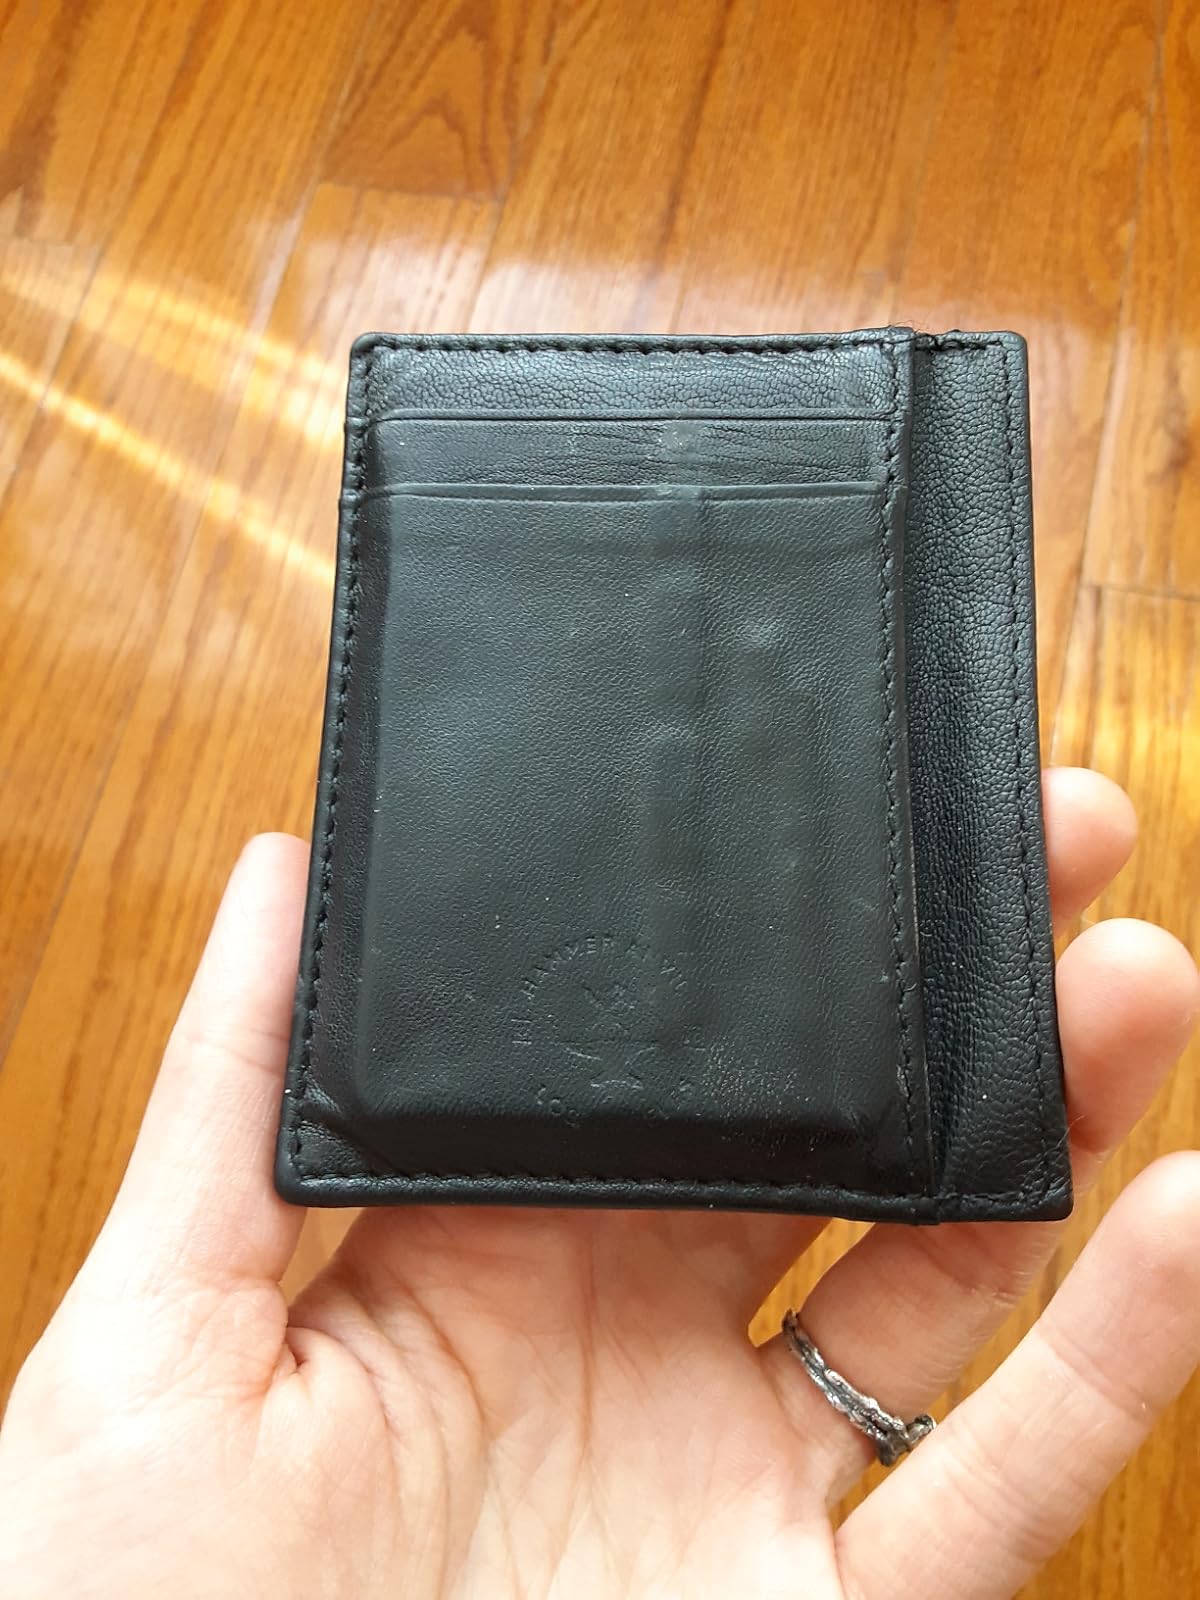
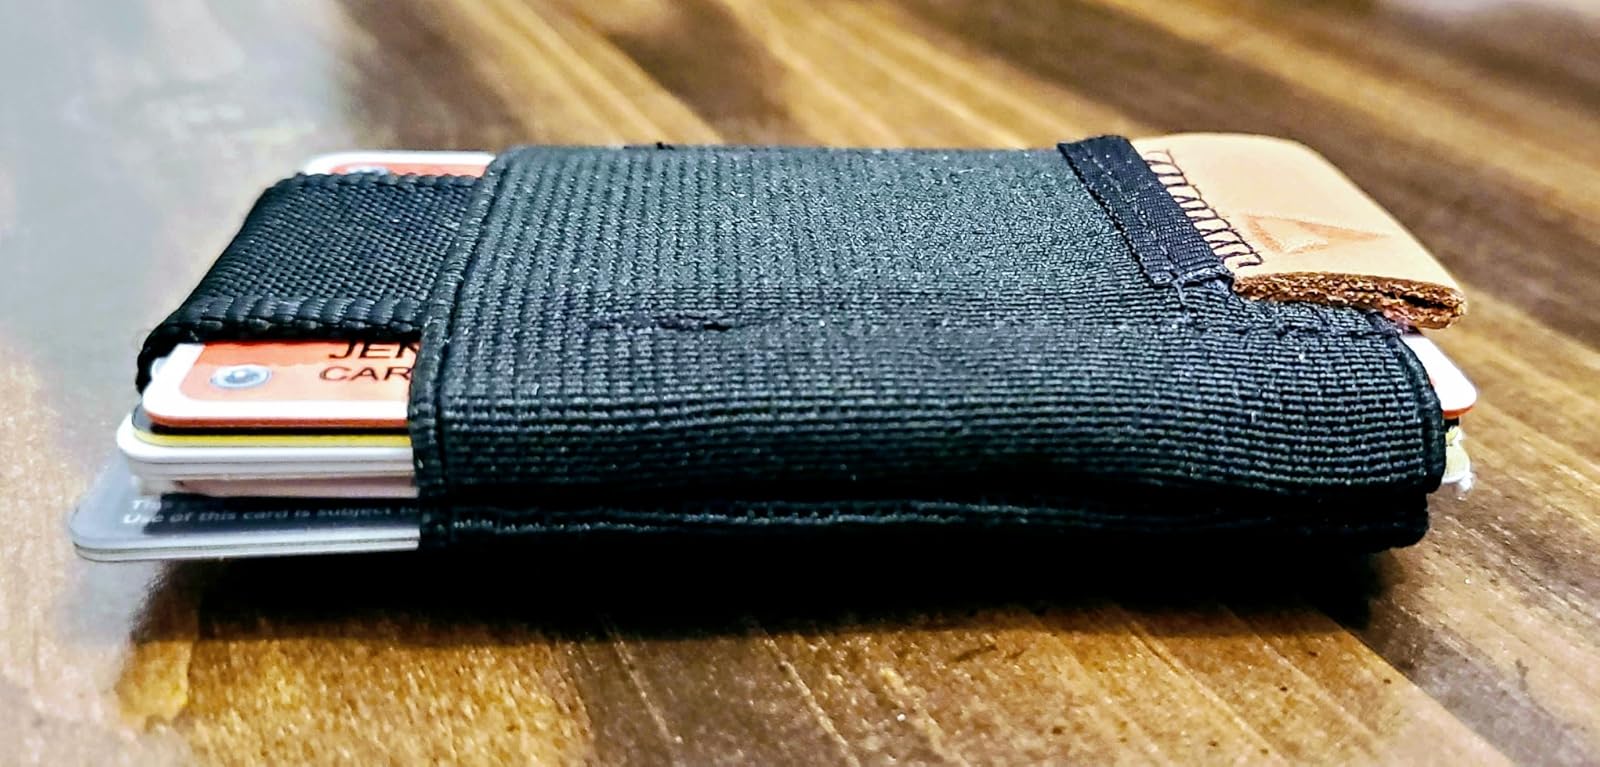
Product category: accessories_wallet
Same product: no